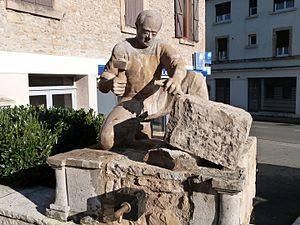
La ville de Montbazens ayant été ""la cité des tailleurs de pierre"" au Moyen-Age et jusqu'au XXe s., Rémier Teulier a réalisé cette sculpture en leur hommage."